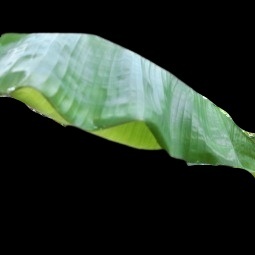
Label: Calcium